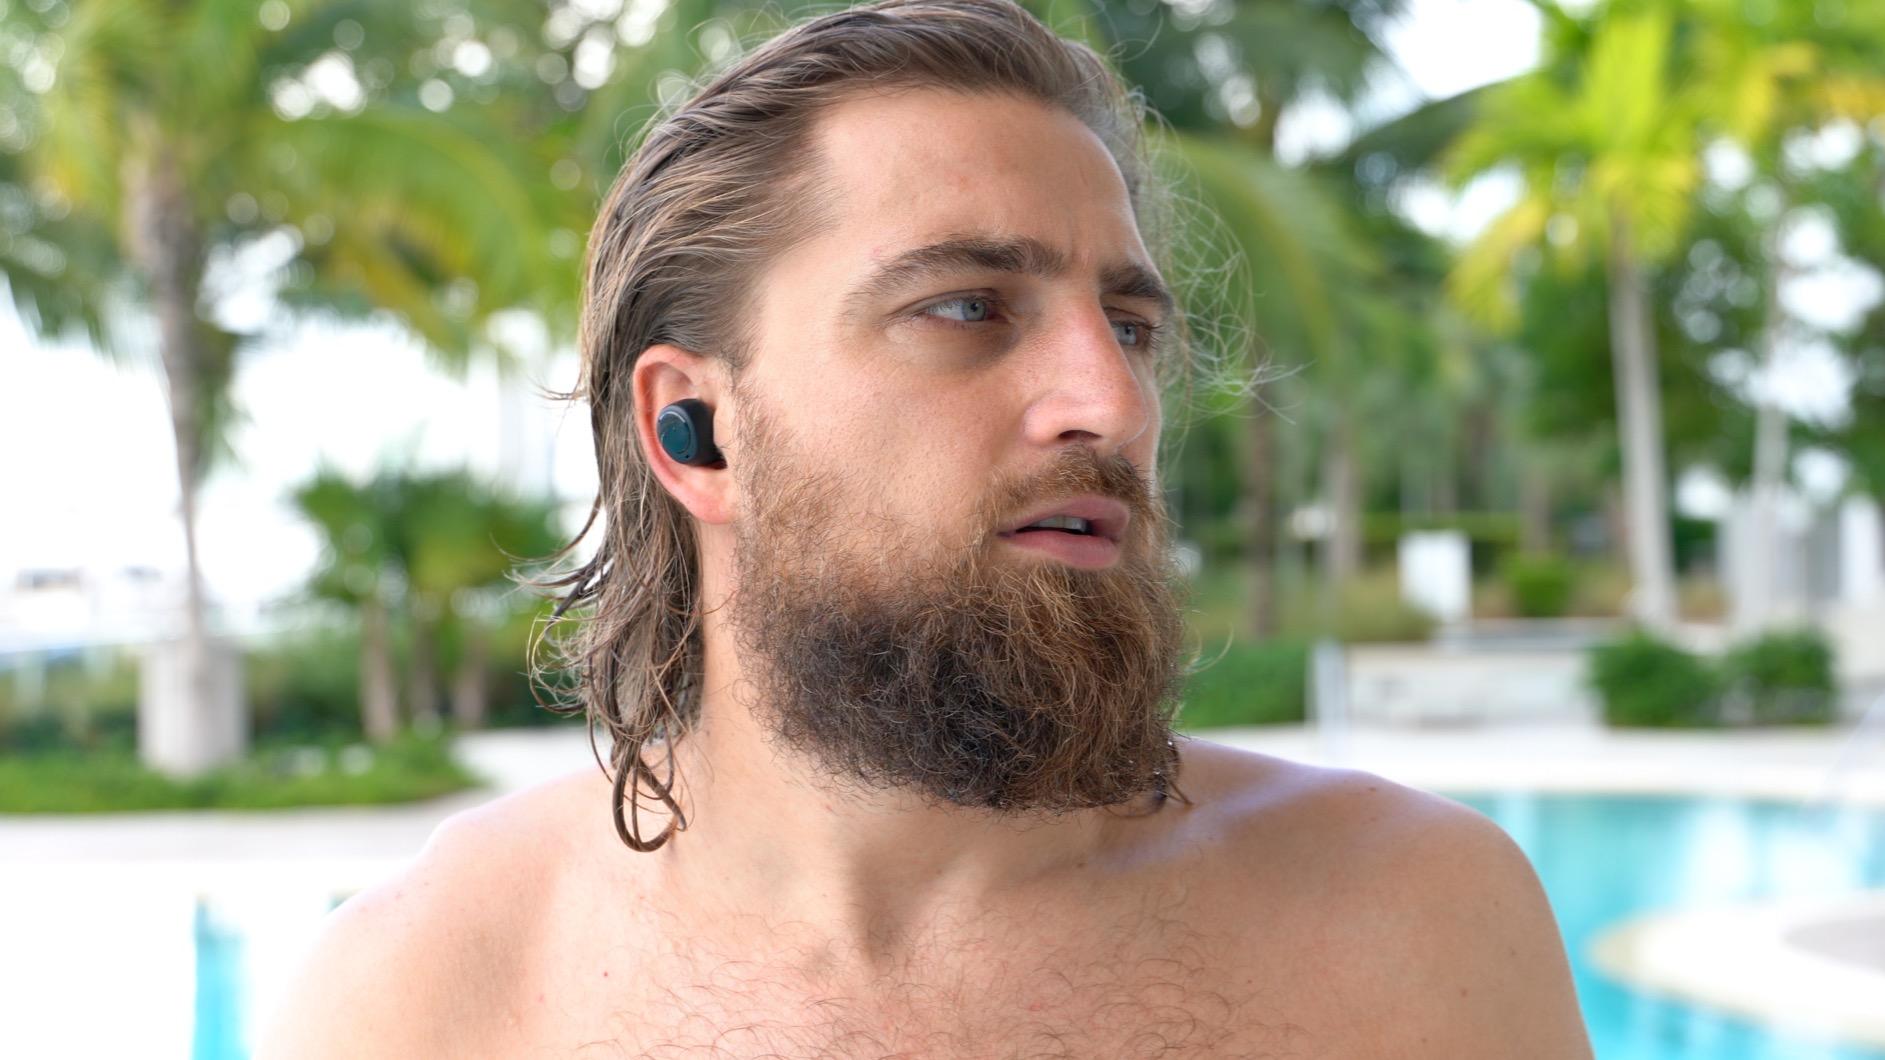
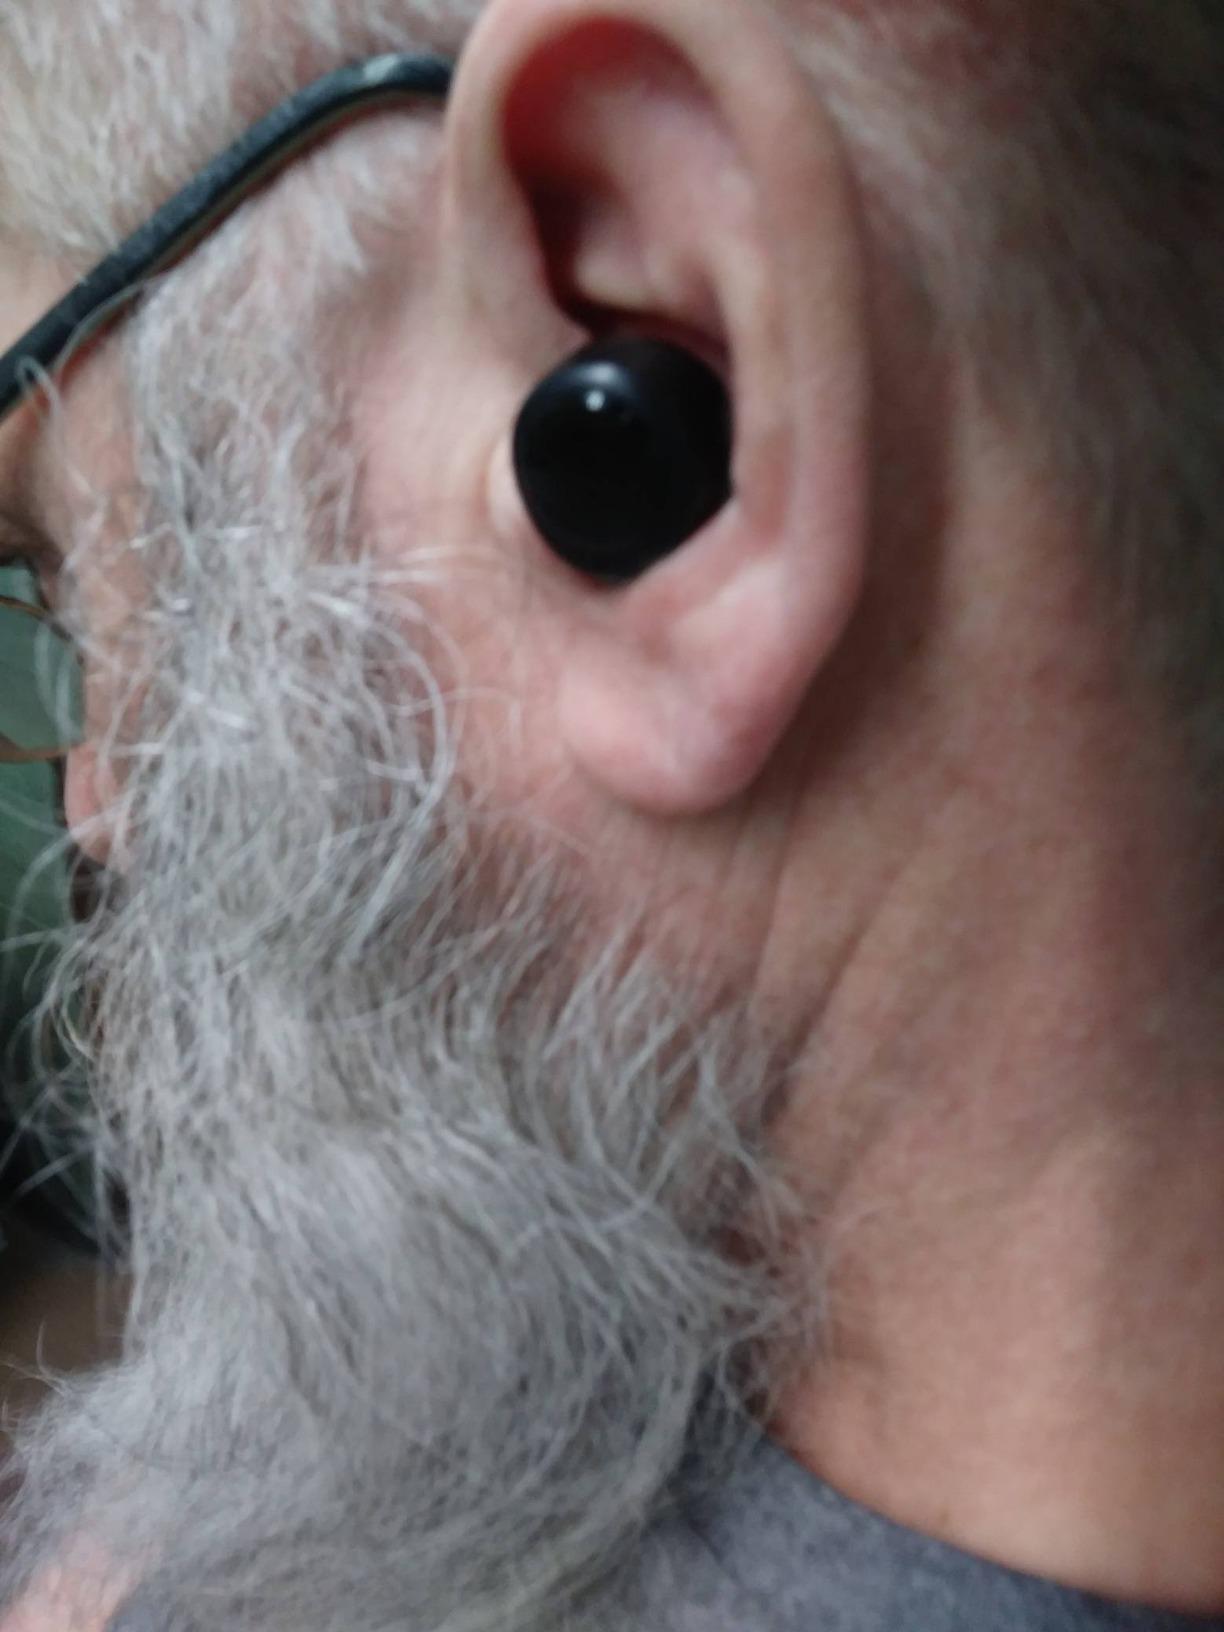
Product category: earbuds
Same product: yes